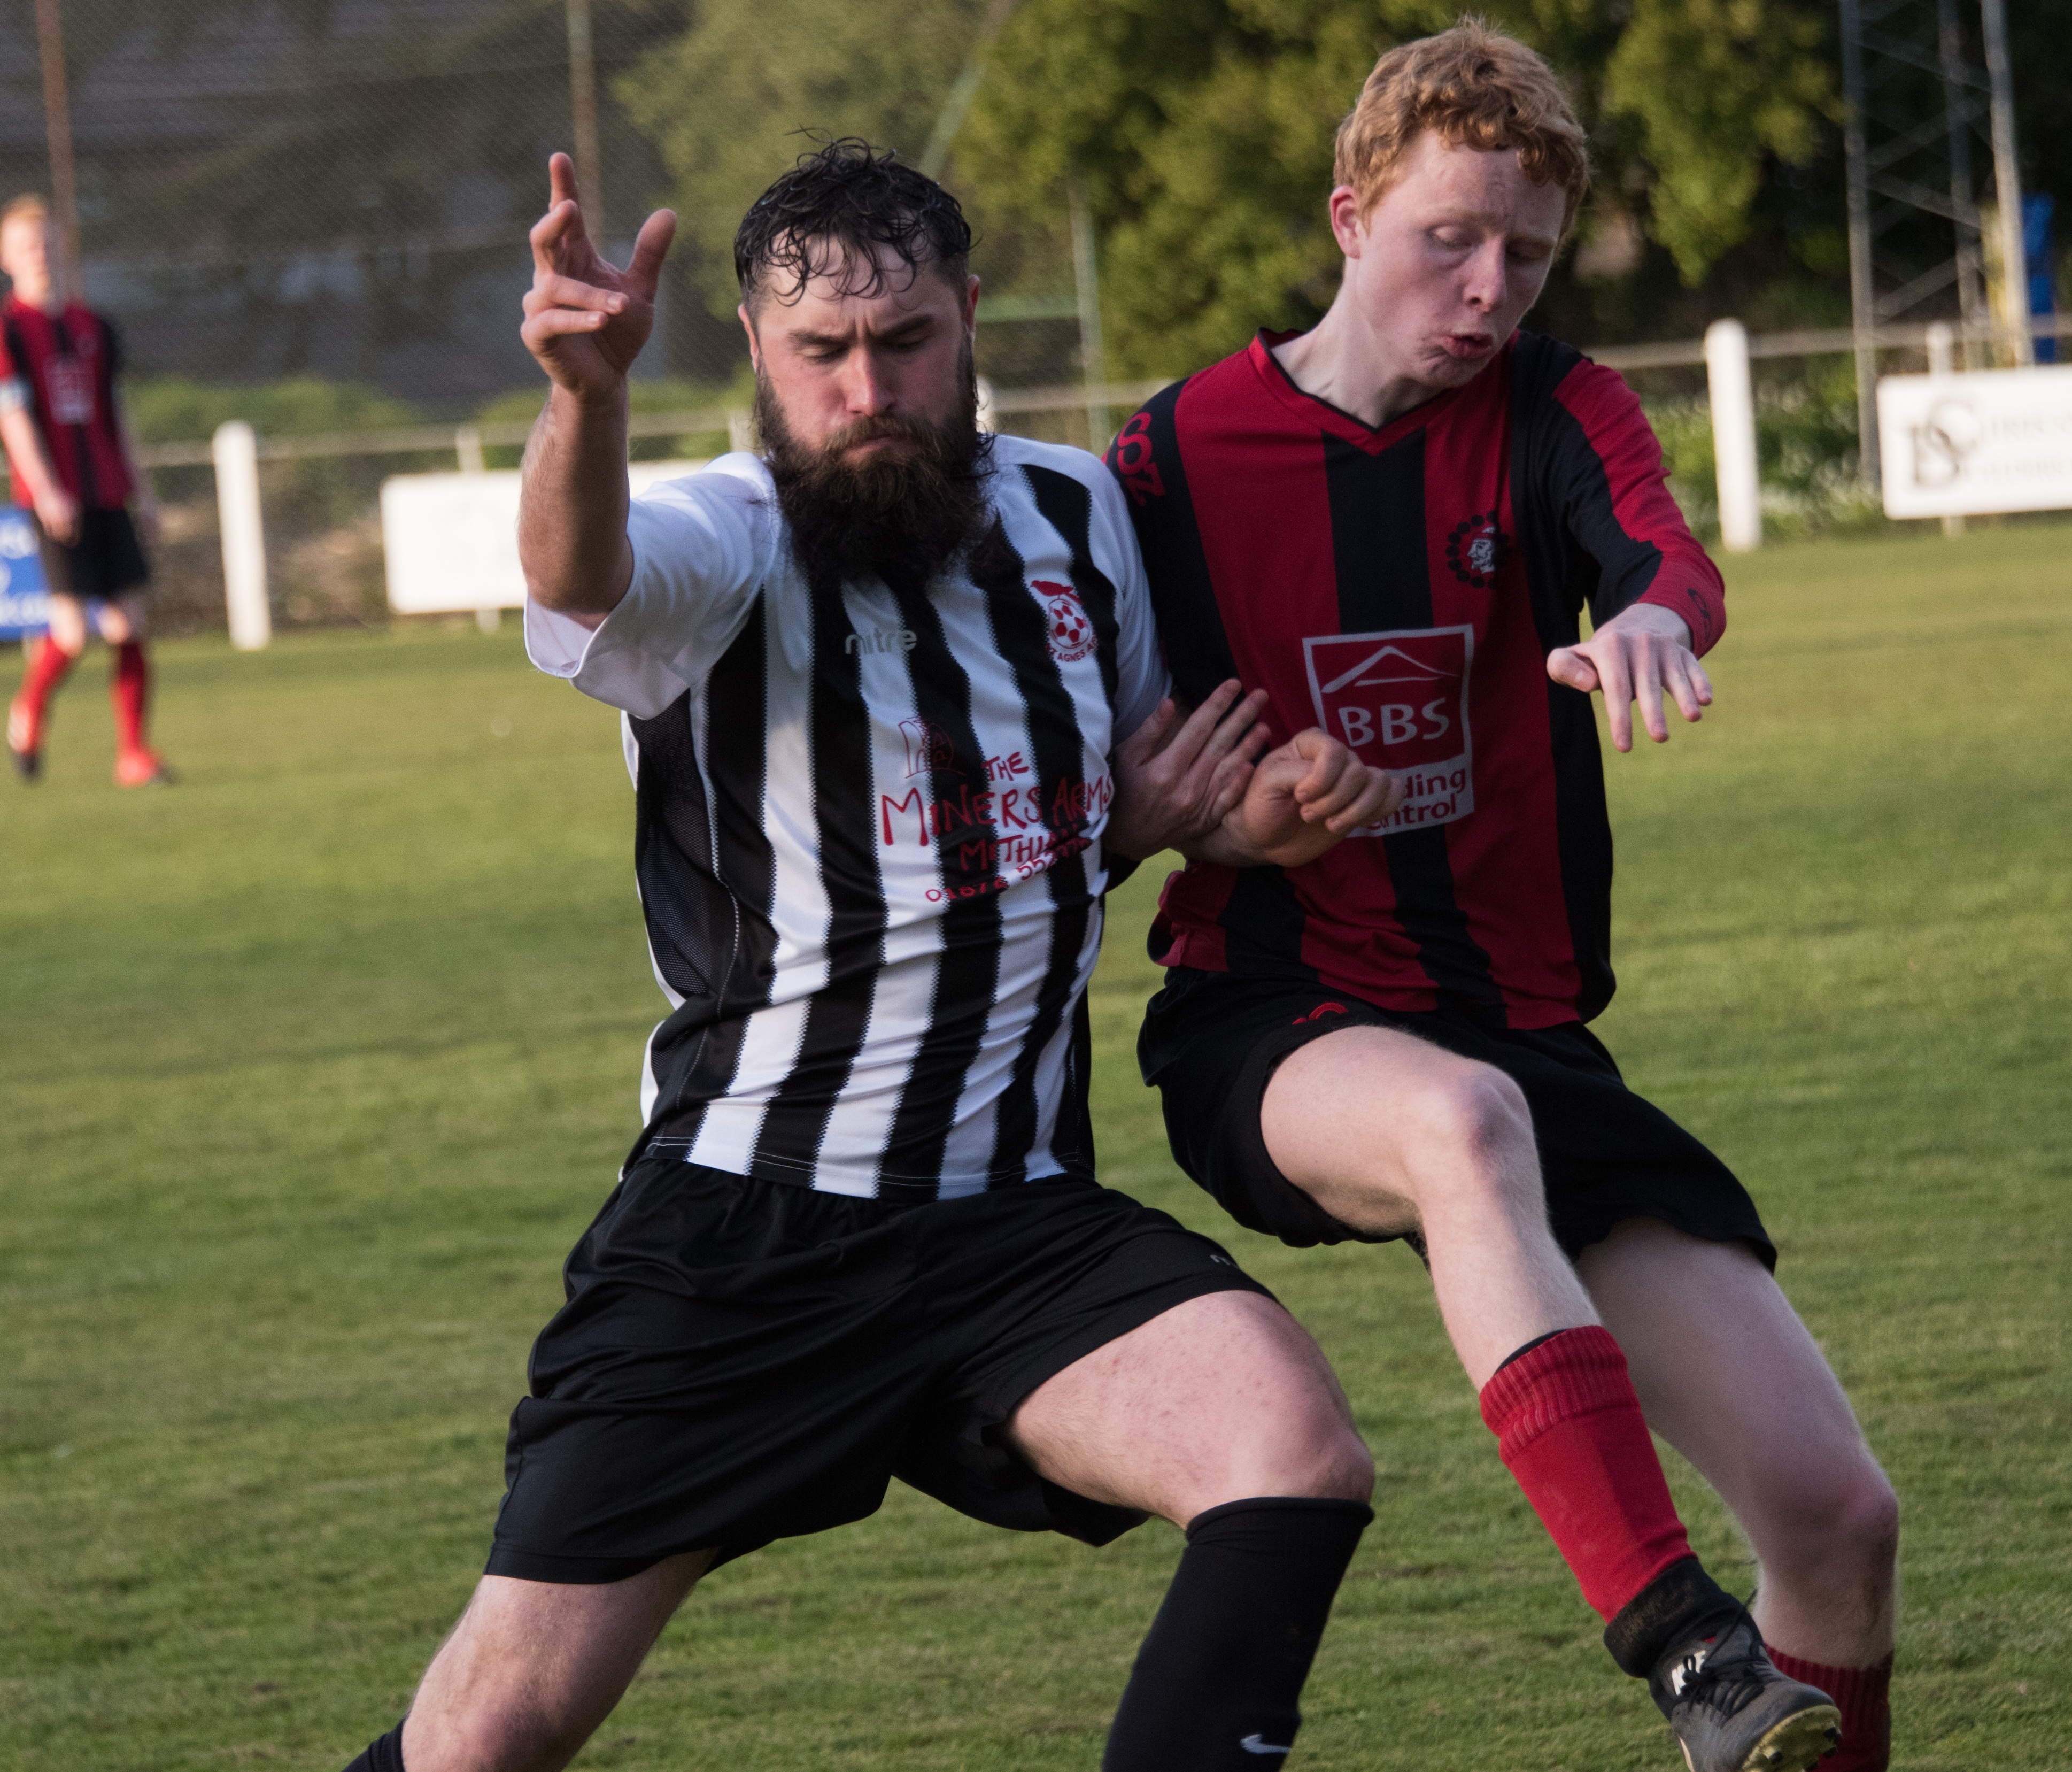
sport, game, soccer, football, player, team, american football, sports, ball, footballer, tournament, goalie, goalkeeper, keeper, tackle, football player, soccer ball, team sport, competition event, gridiron football, rugby football